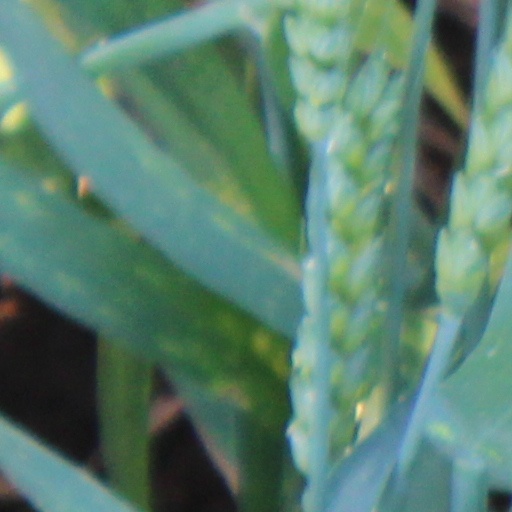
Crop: wheat